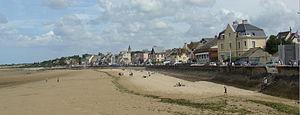
PLAGE ET CENTRE VILLE
Grandcamp-Maisy est une commune française, située dans le département du Calvados en région de Normandie entre les plages d'Utah Beach et Omaha Beach, peuplée de 1 563 habitants.